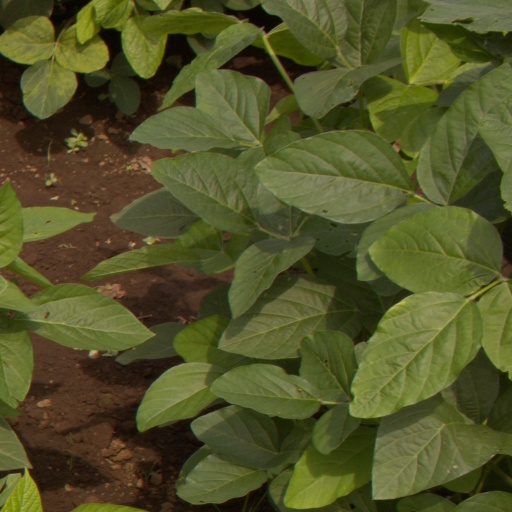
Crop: soybean